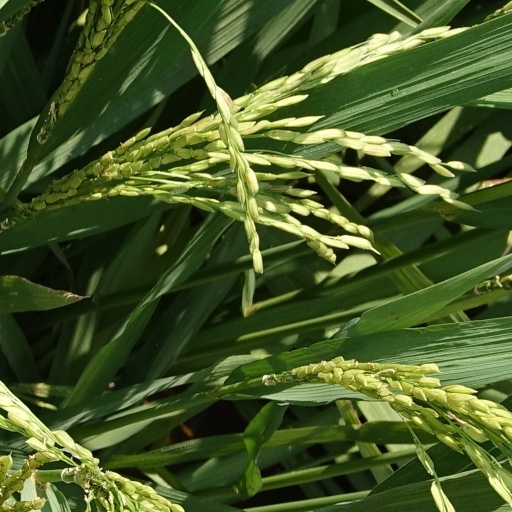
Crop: rice